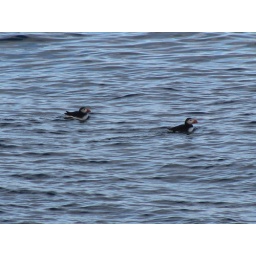
Two Atlantic Puffins swimming in the water near Eastern Egg Rock, ME